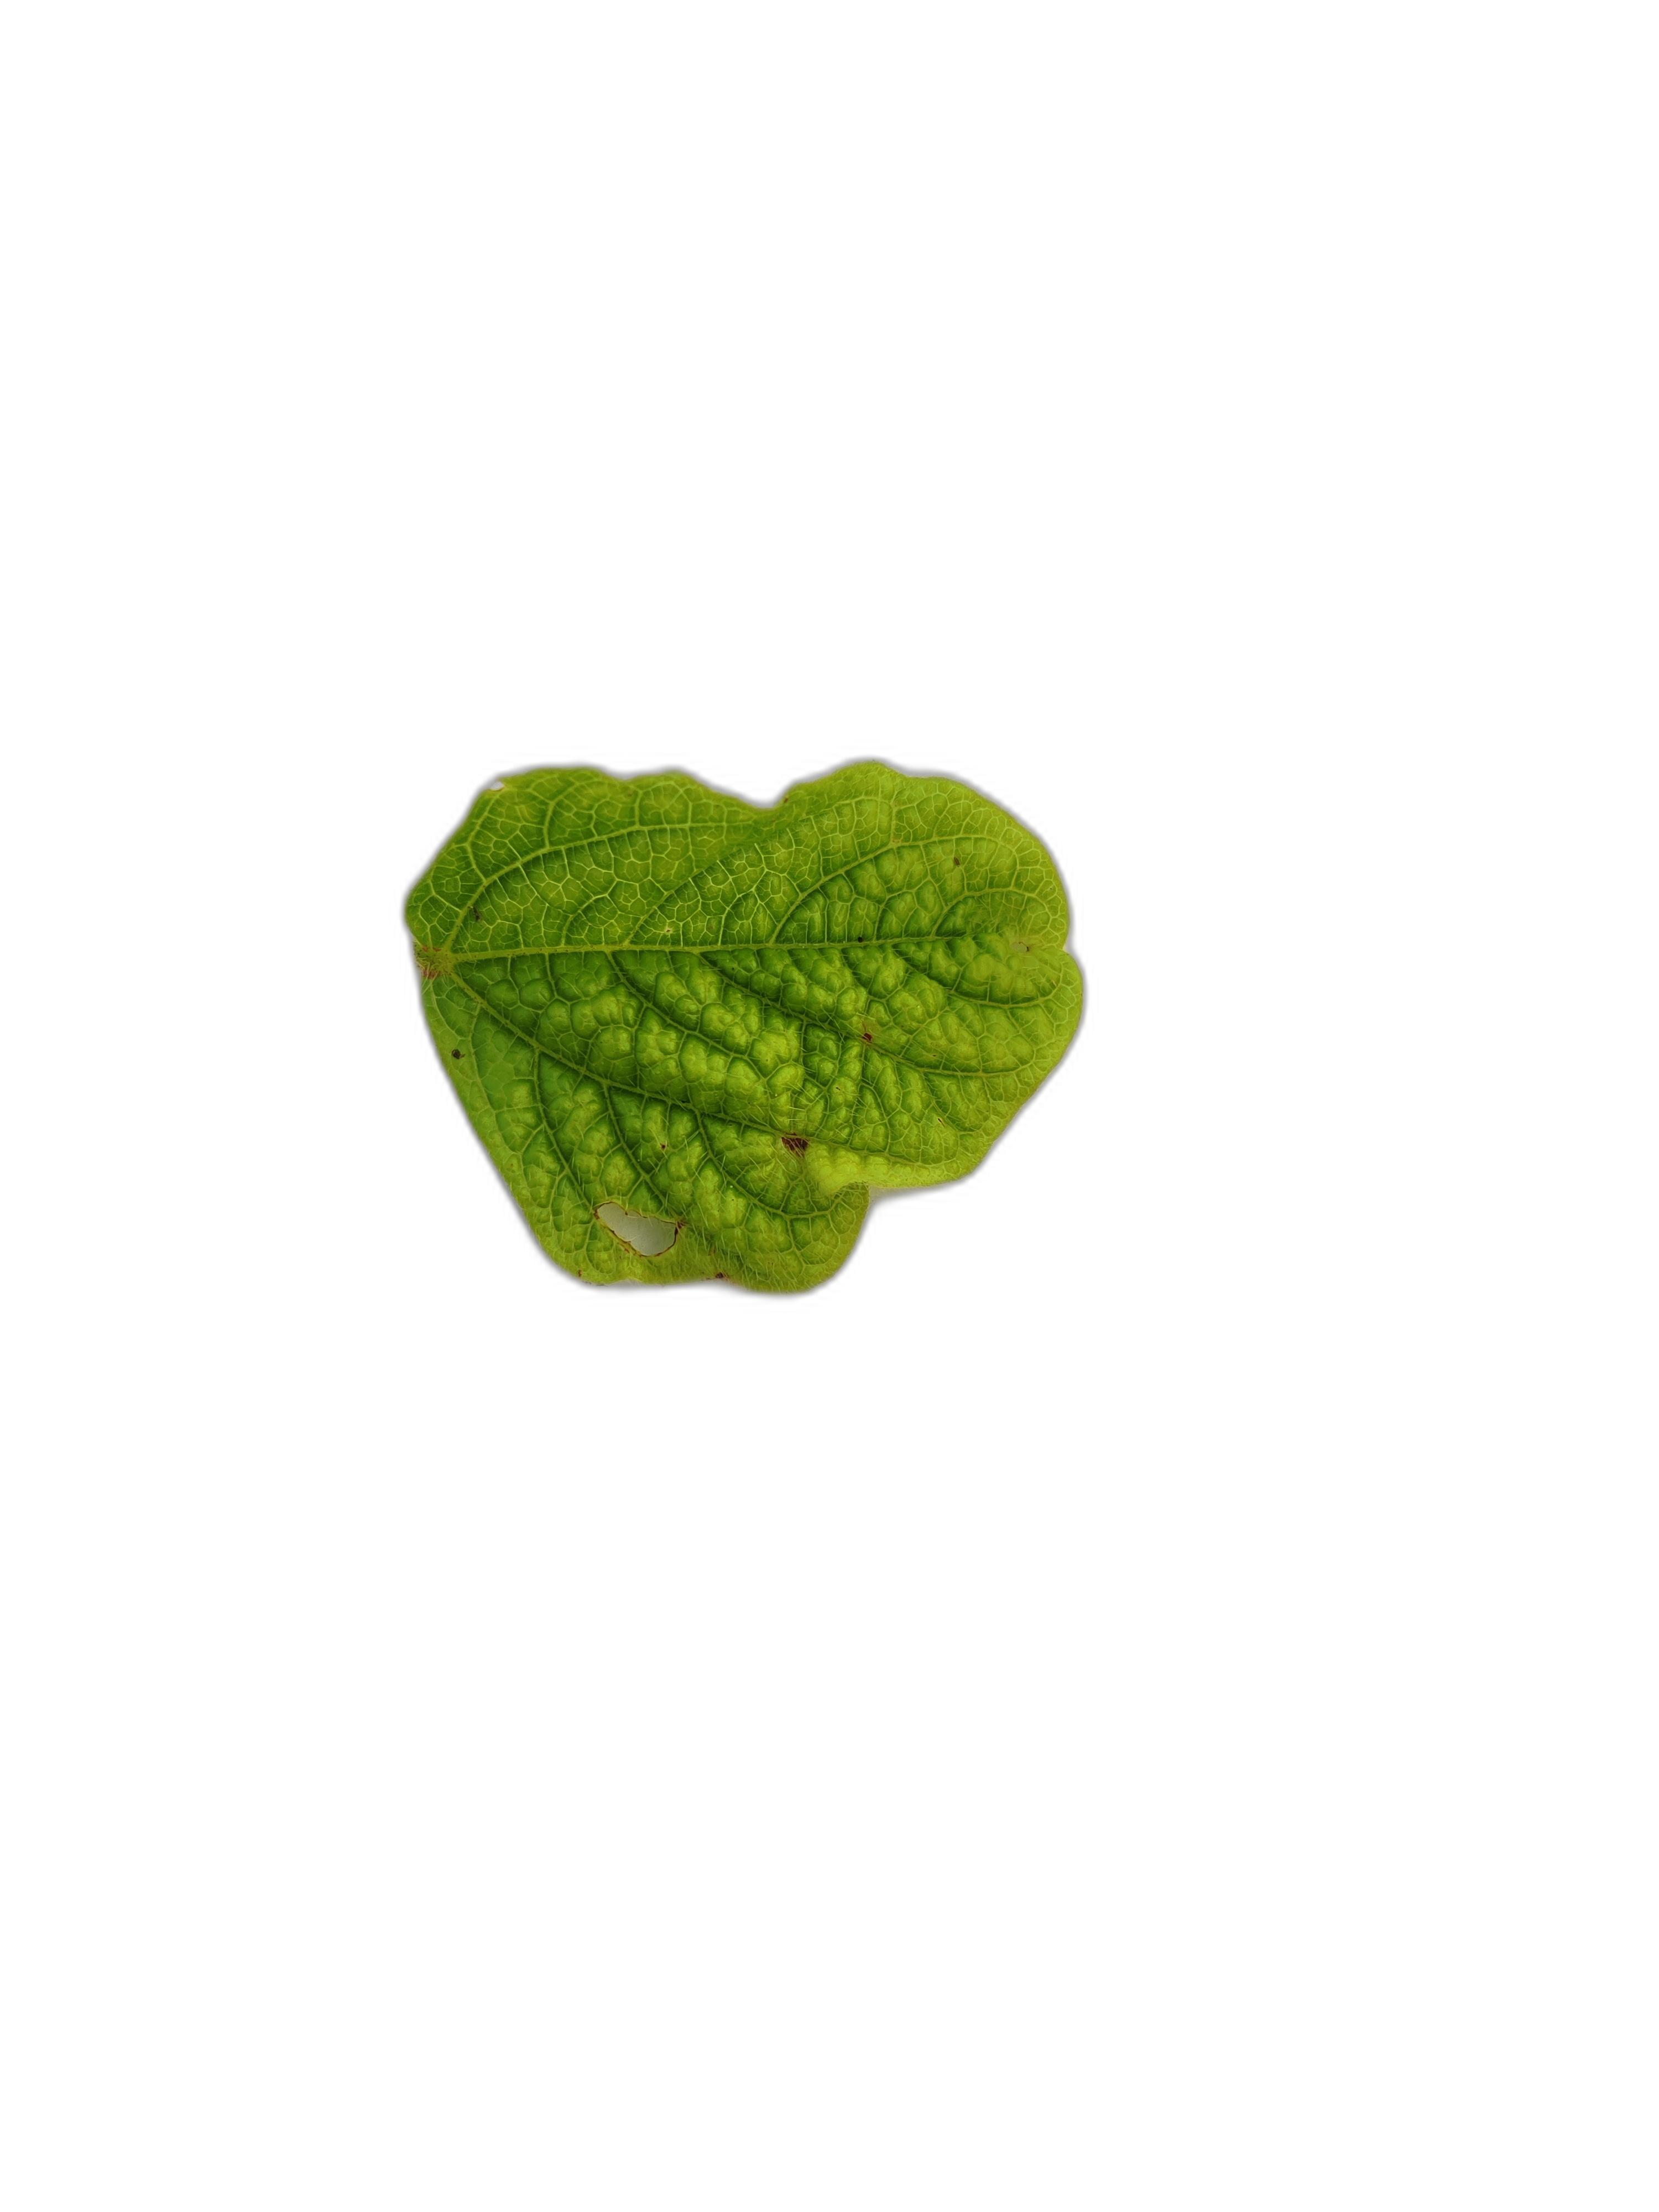
Label: Leaf Crinkle